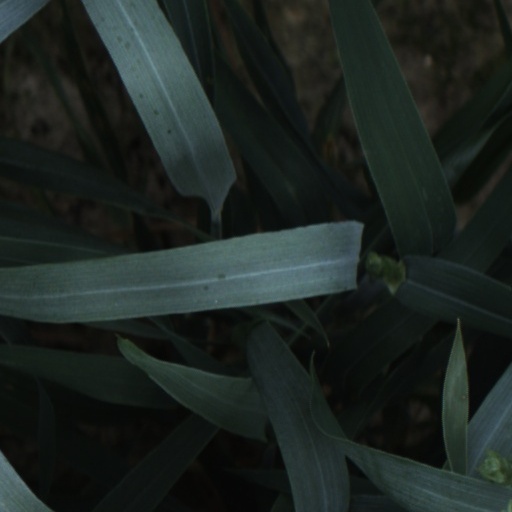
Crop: wheat